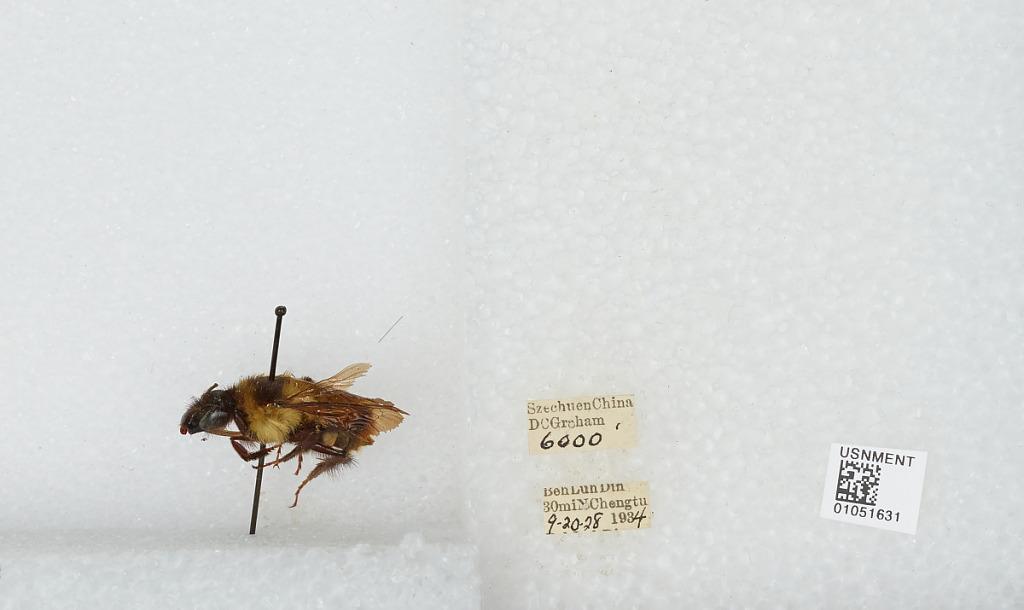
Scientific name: Bombus sp.
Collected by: D. Graham
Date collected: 1934-9-20
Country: China
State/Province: Sichuan
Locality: Beh Lun Din 30 mi N Chengdu